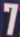
Number: 7